Ragalaipuram

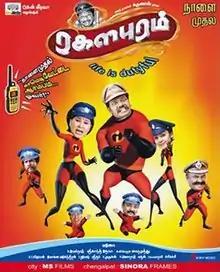

Ragalaipuram is a 2013 Indian Tamil language comedy drama film written and directed by Mano, which is a remake of the 1991 Malayalam film "Aanaval Mothiram". The film features Karunas and Angana Roy in the lead roles, while Kovai Sarala, Pawan, and M. S. Bhaskar play supporting roles. The music was composed by Srikanth Deva. The film opened to mixed reviews upon release on 18 October 2013.